Ellerslie (Port Tobacco, Maryland)

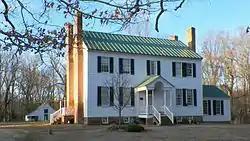

Ellerslie is a historic home located at Port Tobacco, Charles County, Maryland, United States. It is a two-story frame house of basic Georgian styling, with two exterior chimneys at each end. It was possibly built as early as the mid 18th century, and was extensively altered and enlarged about 1790–1820. A porch was added in 1965. It is the birthplace of Daniel of St. Thomas Jenifer, a Founding Father of the United States and signer of the United States Constitution.